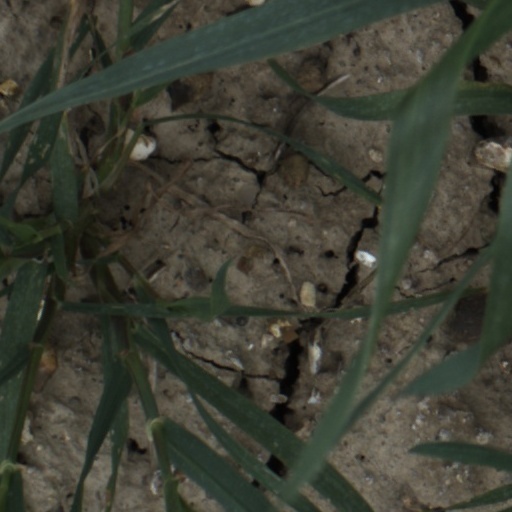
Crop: wheat